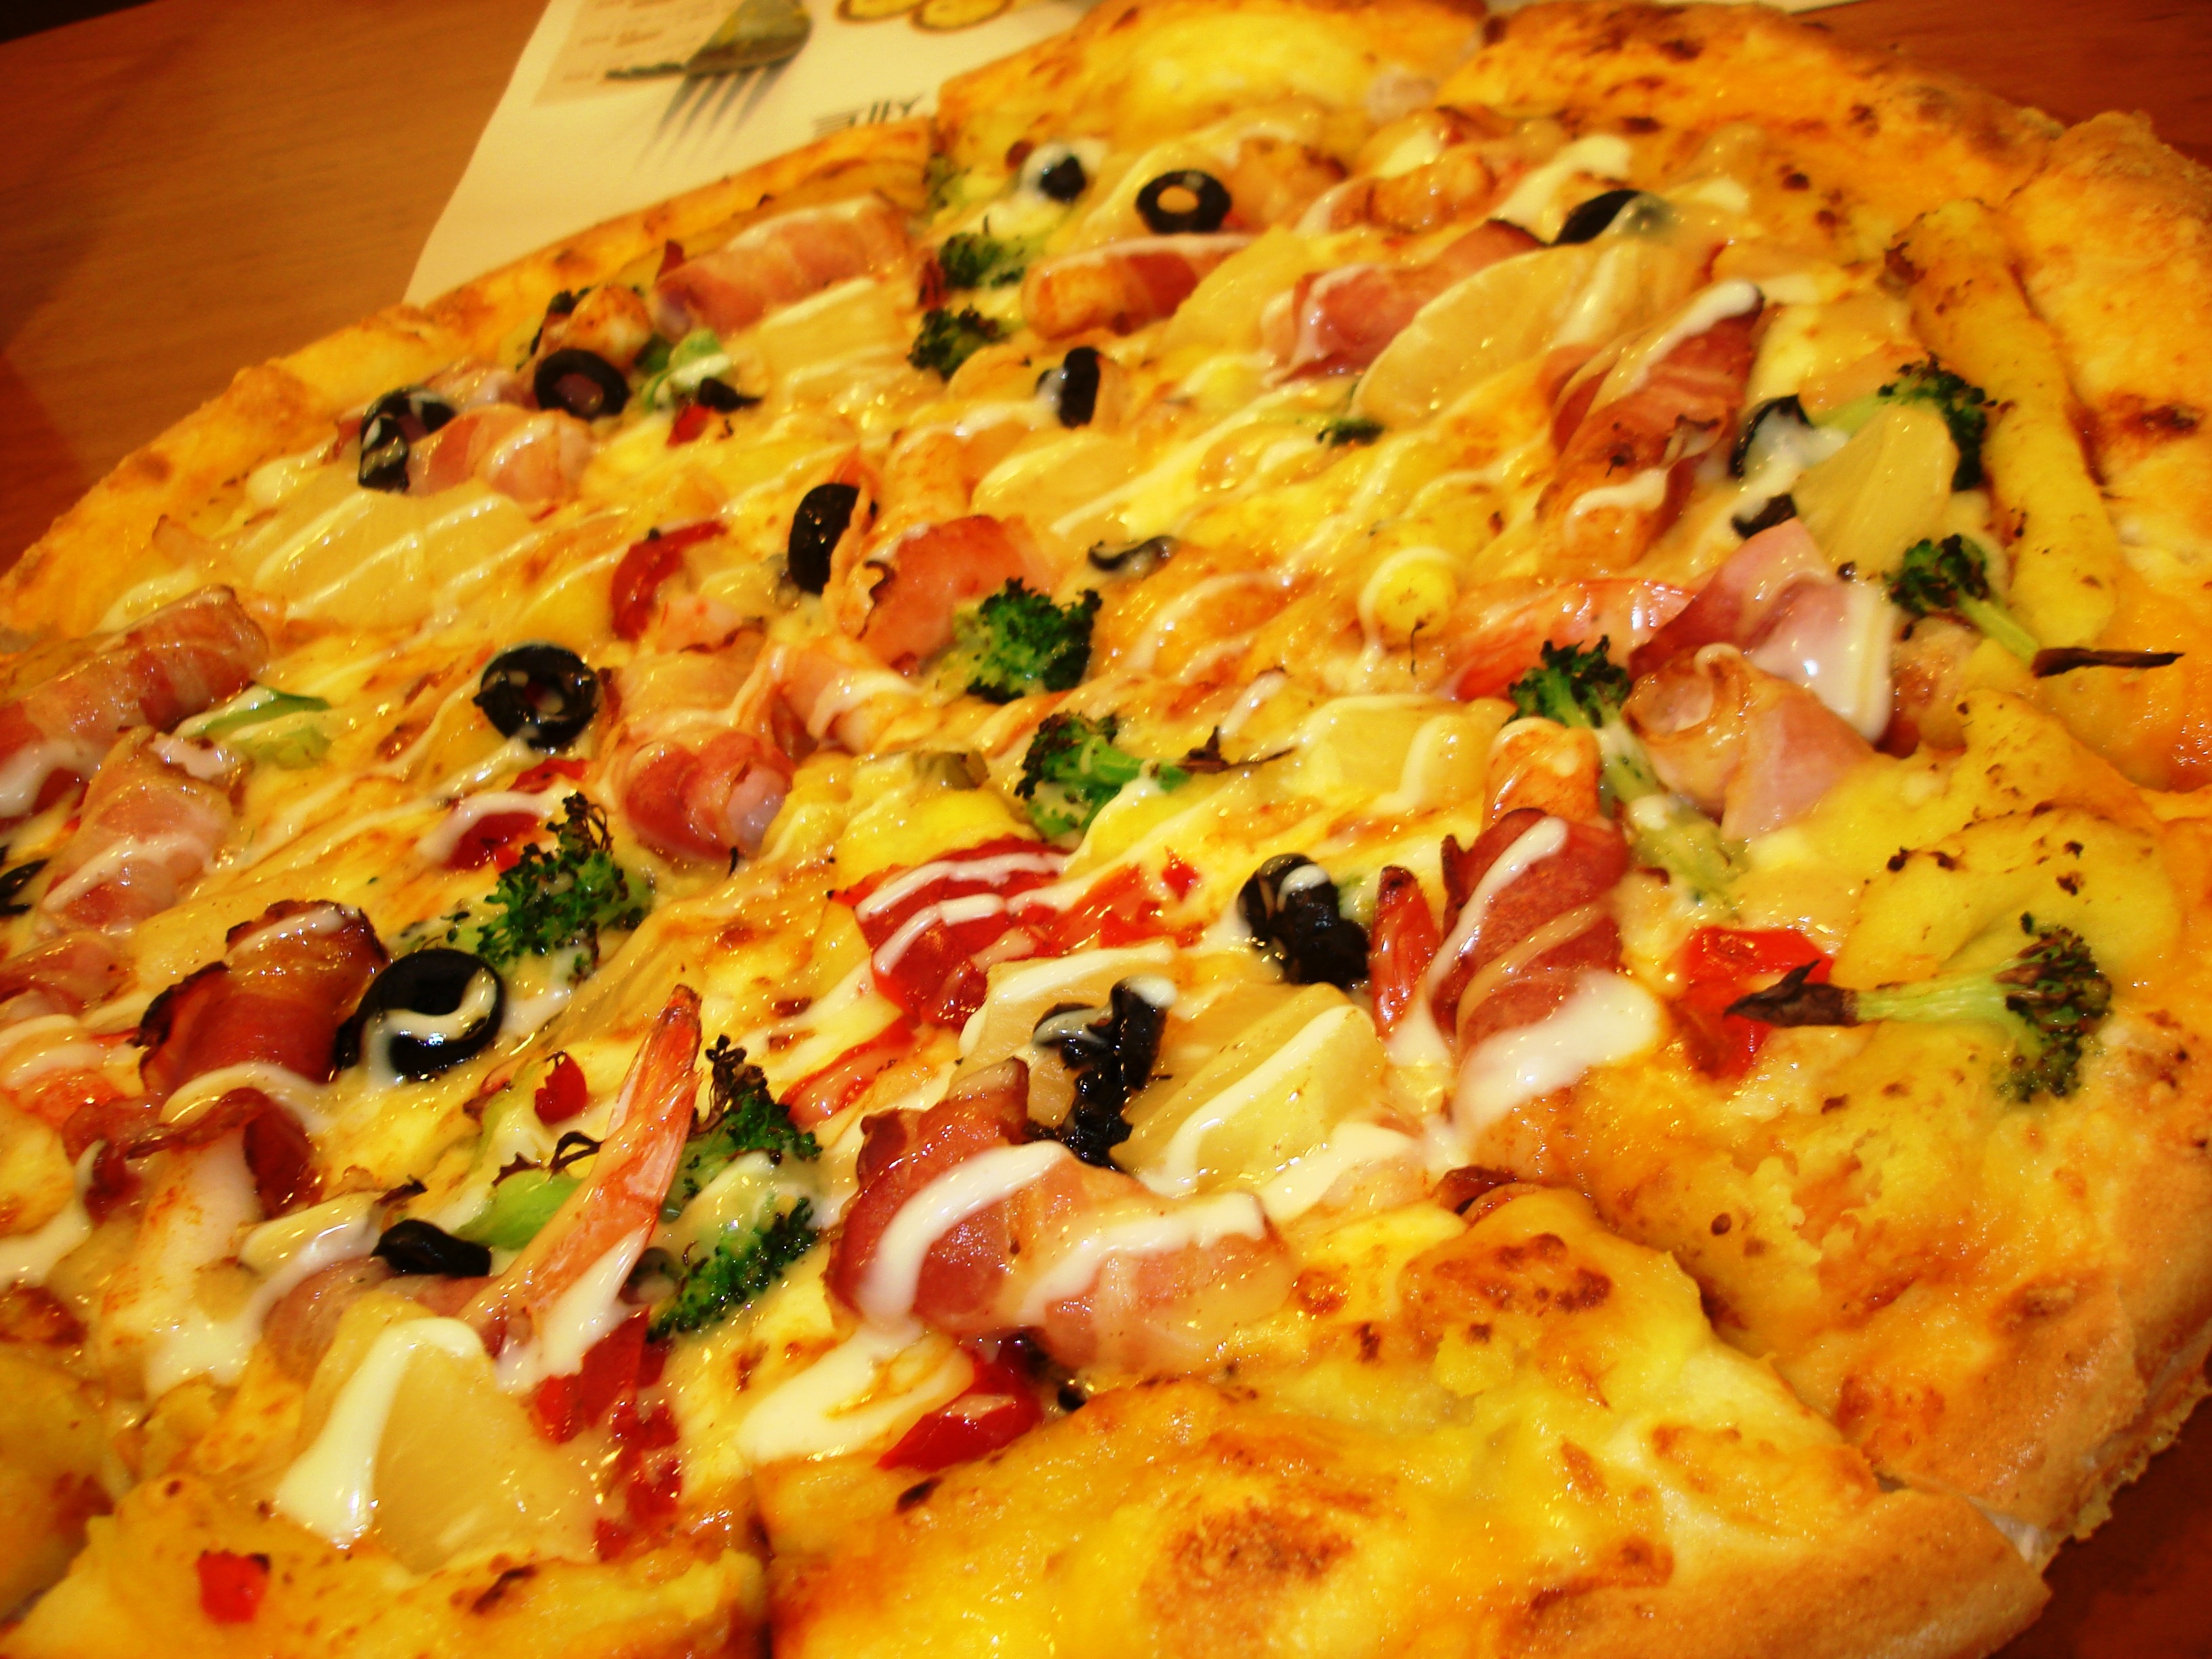
restaurant, dish, meal, food, breakfast, cuisine, pizza, dining, italian food, tarte flamb e, pizza toppings, pizza cheese, european food